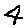
Label: 4